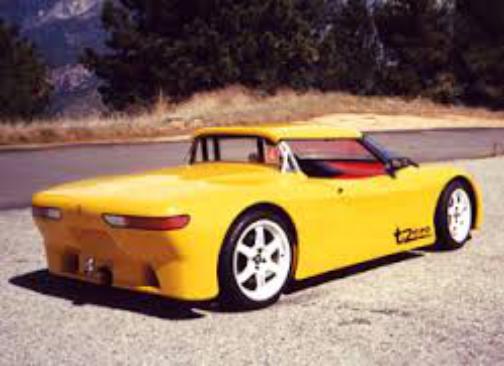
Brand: ac propulsion
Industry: Transportation